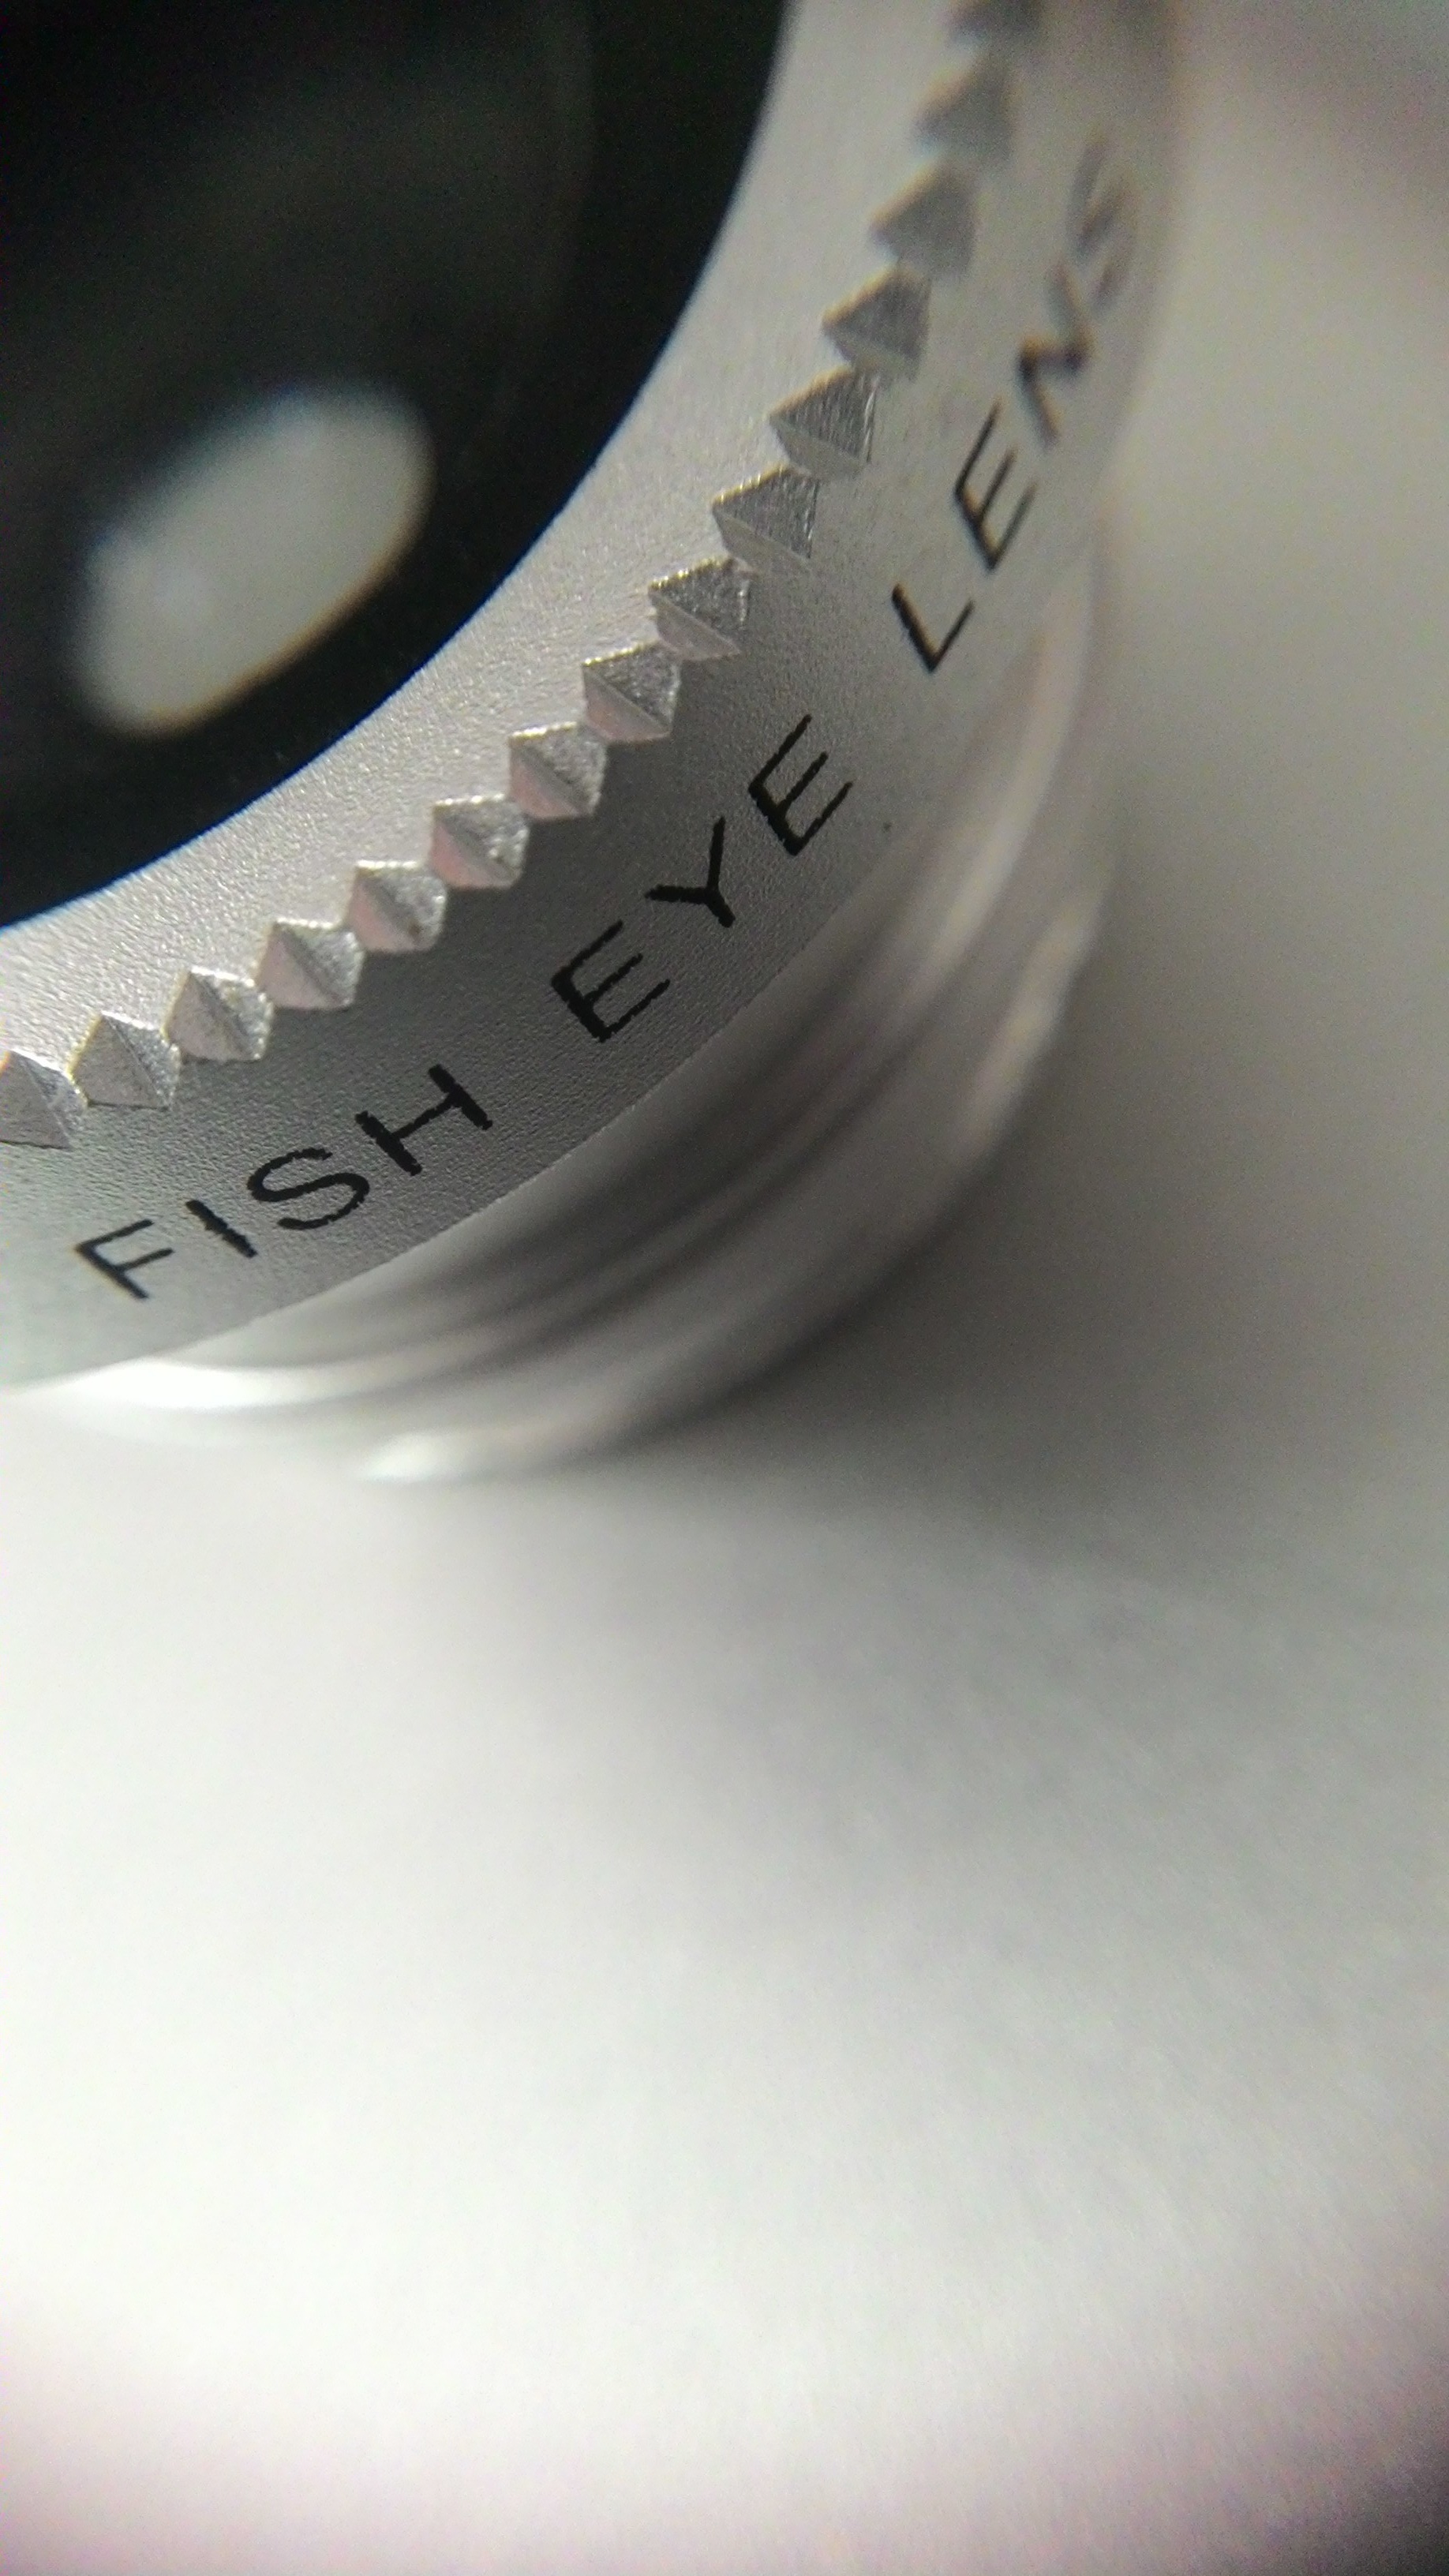
hand, creative, technology, white, camera, photography, photographer, wheel, ring, film, photo, finger, lens, equipment, macro, instrument, professional, shutter, device, close up, jewellery, focus, silver, eye, picture, digital, snapshot, zoom, shot, organ, aperture, telephoto, photographic, optical, macro photography, optic, focal, fish eye